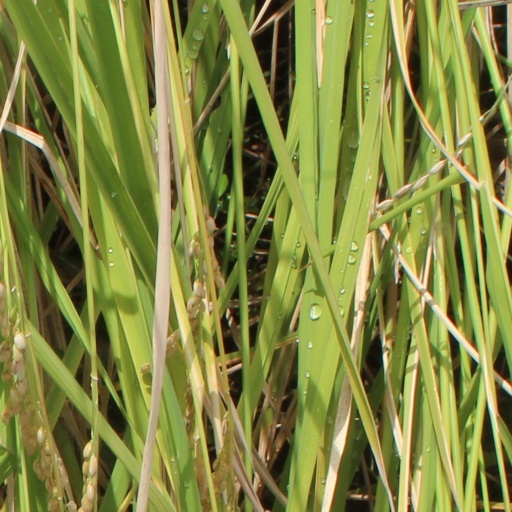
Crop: rice